Islamic State

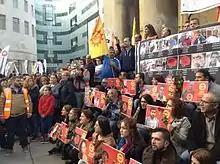
Supporters of the Turkish Labour Party protesting in London following the 2015 Ankara bombings

Many world leaders and government spokespeople have called ISIL a terrorist group or banned it, without their countries having formally designated it as such. The following are examples: